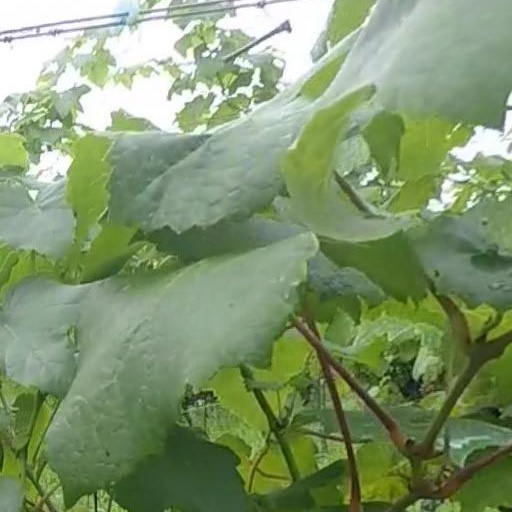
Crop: grape